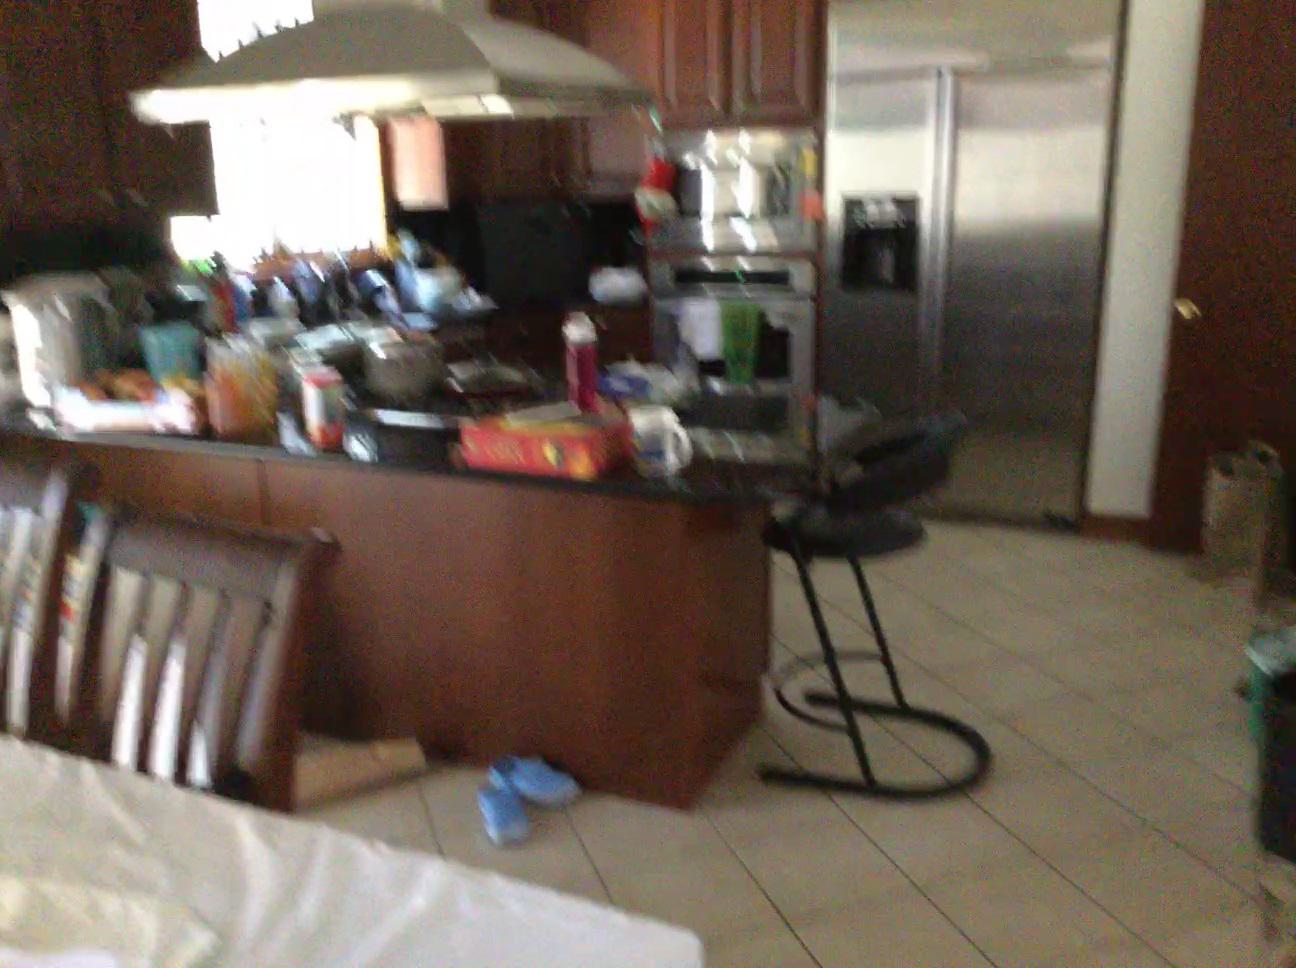
Question: Is the bag in front of the refrigerator from the second object's perspective? Final answer should be yes or no.
Answer: Yes